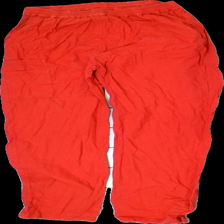
View: front
Type: Trousers
Category: Ladies
Brand: Not in the list
Brand text on label: Nytello
Colors: Red
Material: 100% cotton
Pattern: Other
Cut: Regular
Size: S
Season: All
Trend: 80s
Price range: <50
Recommended usage: Export